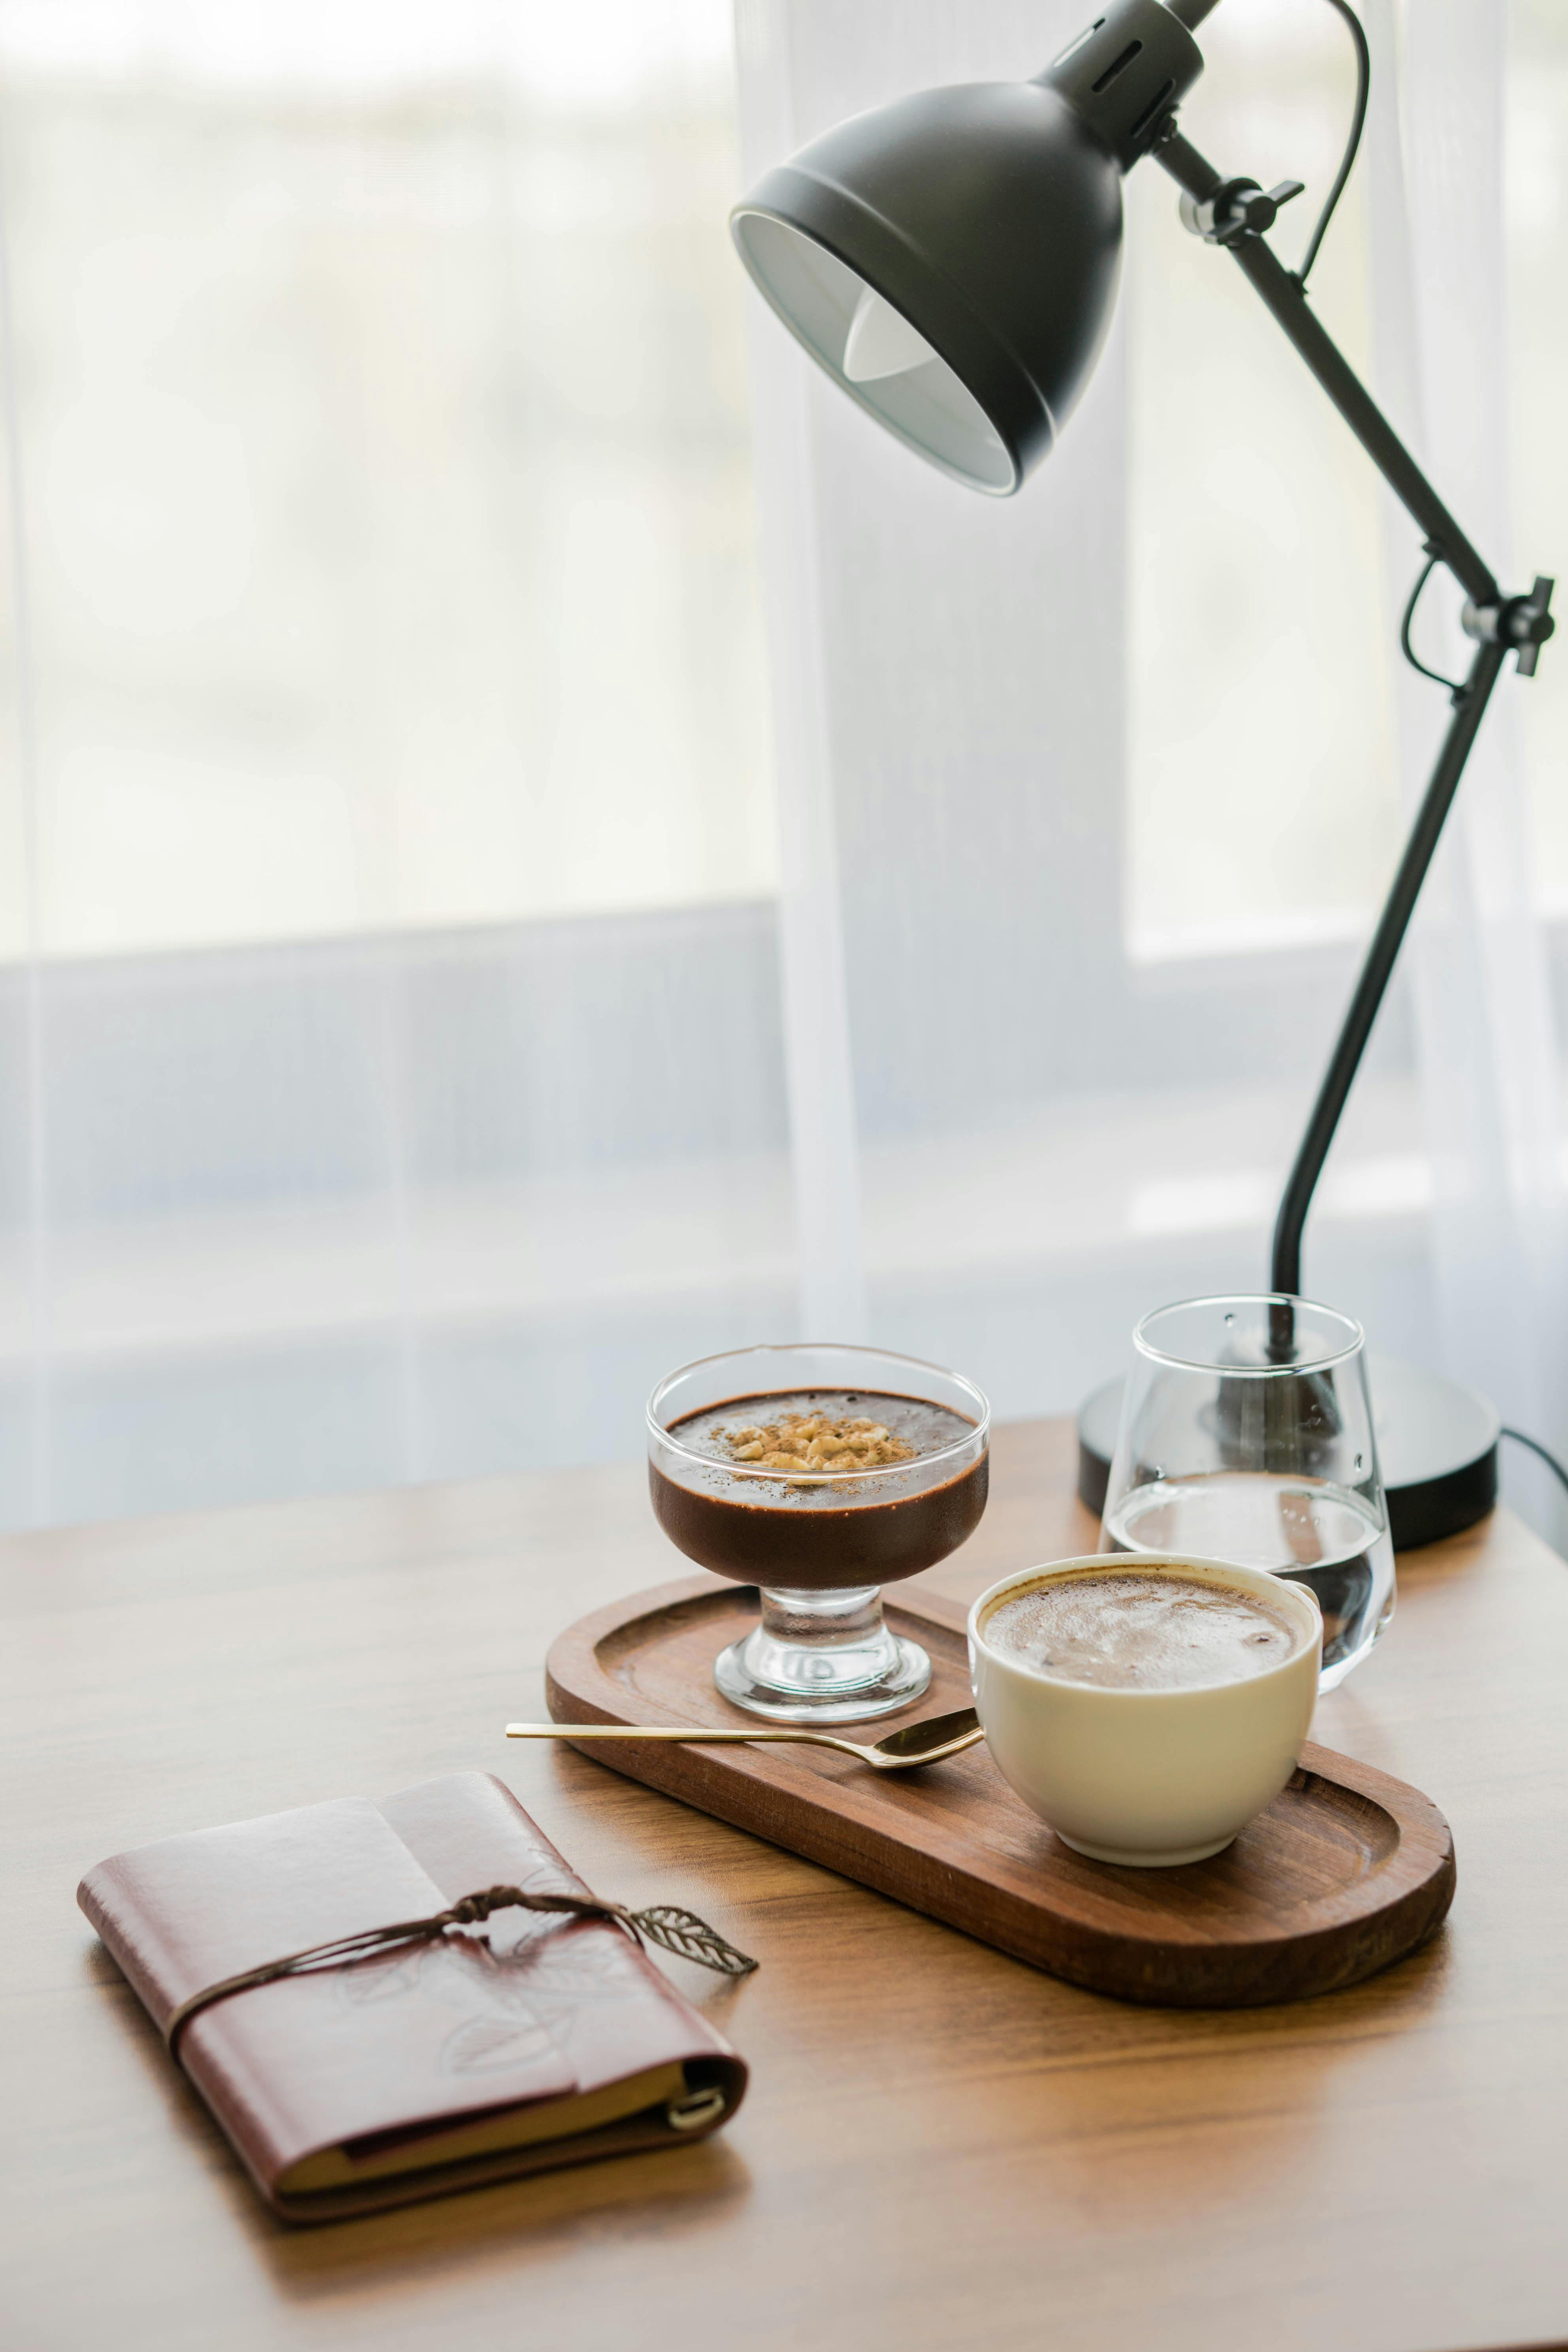
light, tableware, drinkware, white, dishware, cup, serveware, wood, table, teacup, lamp, flooring, drink, kitchen utensil, porcelain, audio equipment, ingredient, eyewear, saucer, event, still life photography, fashion accessory, room, hardwood, ceramic, still life, light fixture, metal, plate, cutlery, shelf, tablecloth, coffee table, home accessories, linens, brand, glass, breakfast, dish, gadget, spoon, ceiling